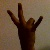
The image shows a hand gesture representing the number 7 in Indian Sign Language.